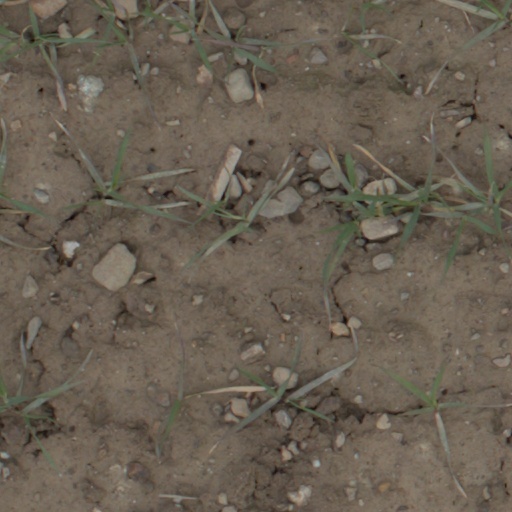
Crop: wheat